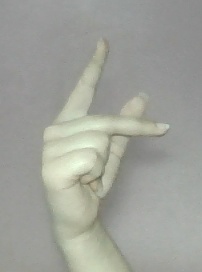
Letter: dha